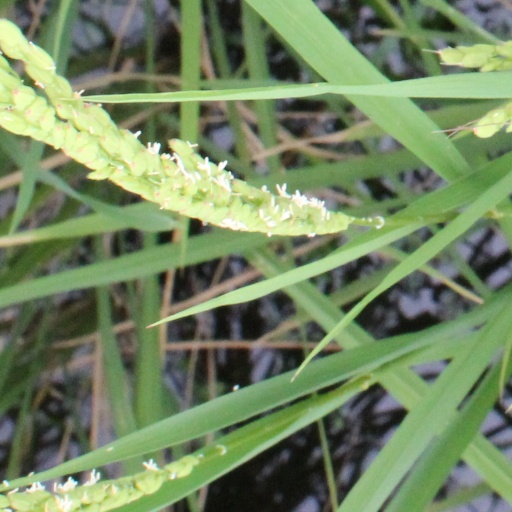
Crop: rice